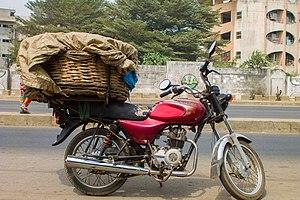
Livraison de pain avec une moto bajaj This is an image with the theme ""Africa on the Move or Transport"" from: Benin"
Boxer est un fabricant de moto français, basé près de Toulouse.